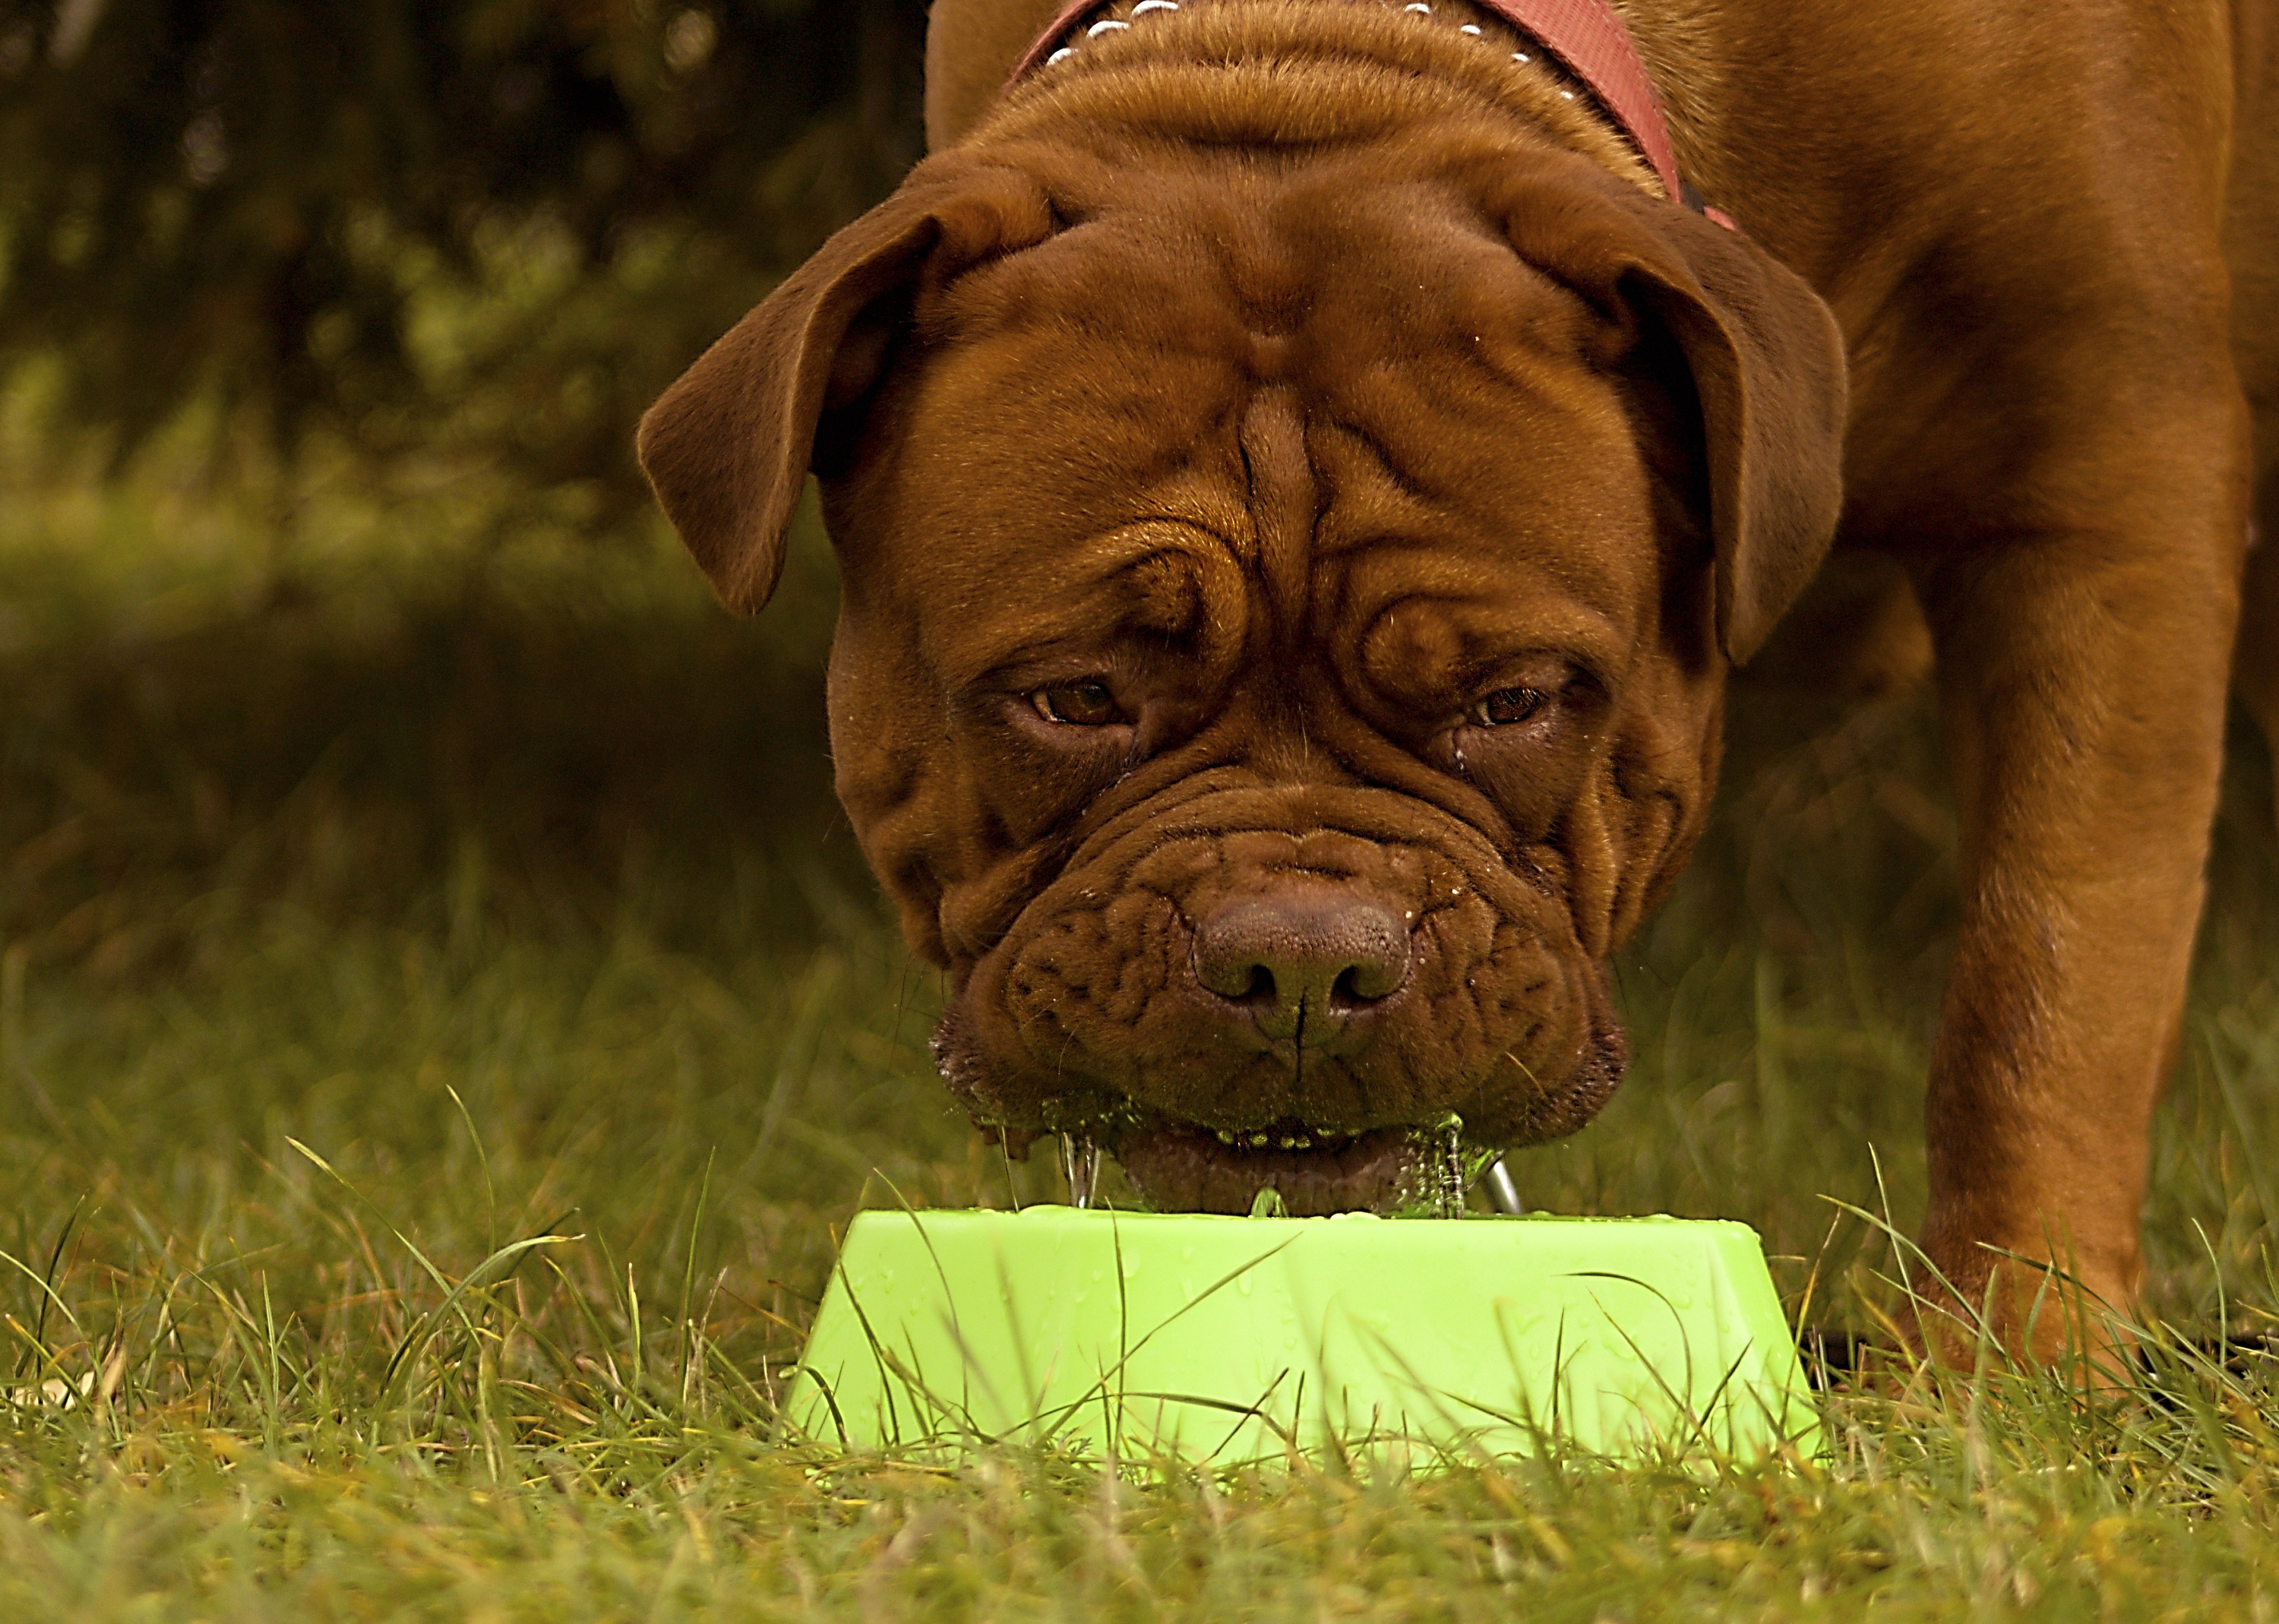
nature, view, puppy, dog, animal, cute, summer, pet, portrait, brown, mammal, blue, bulldog, thoroughbred, outdoors, sunny, de, french, background, head, vertebrate, bordeaux, big, beautiful, adorable, dog breed, breed, guard dog, mastiffs, dogue, bullmastiff, old english bulldog, dogue de bordeaux, dog like mammal, carnivoran, olde english bulldogge